Club Atlético Tigre

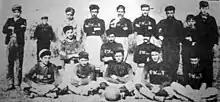
First team of Tigre, 1902

On 3 August 1902, a group of twelve young men led by José Dellagiovanna, met at his house in Partido de las Conchas (former name of Tigre Partido) with the purpose of establishing a sports club. The name given to the recently formed institution was "Club Atlético Juventud del Tigre", with Dellagiovanna elected as its first president. They played their first football match vs C.A. Las Conchas, won by Juventud del Tigre 3–1. The club wore a blue shirt with red collar, black short and socks.